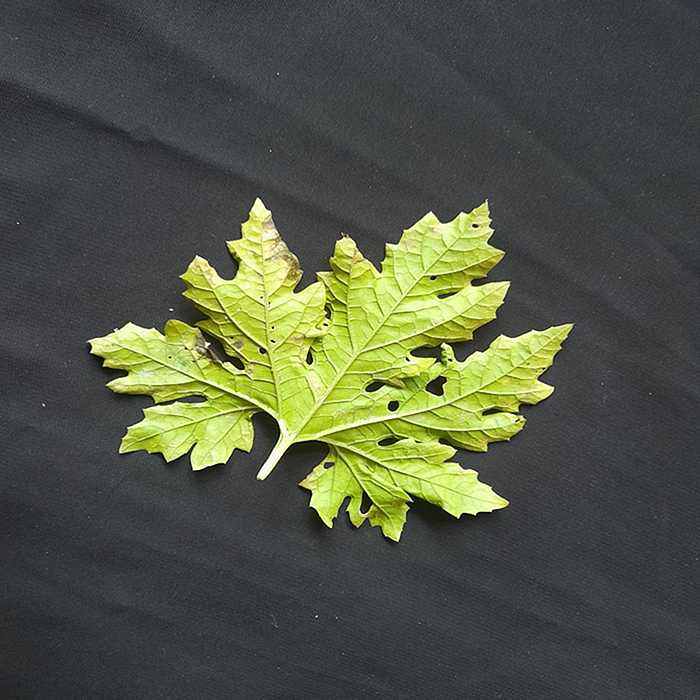
Plant: Bitter Gourd
Label: Downey mildew